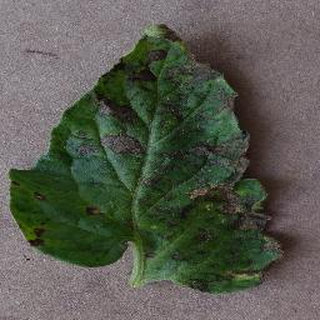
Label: tomato_early_blight